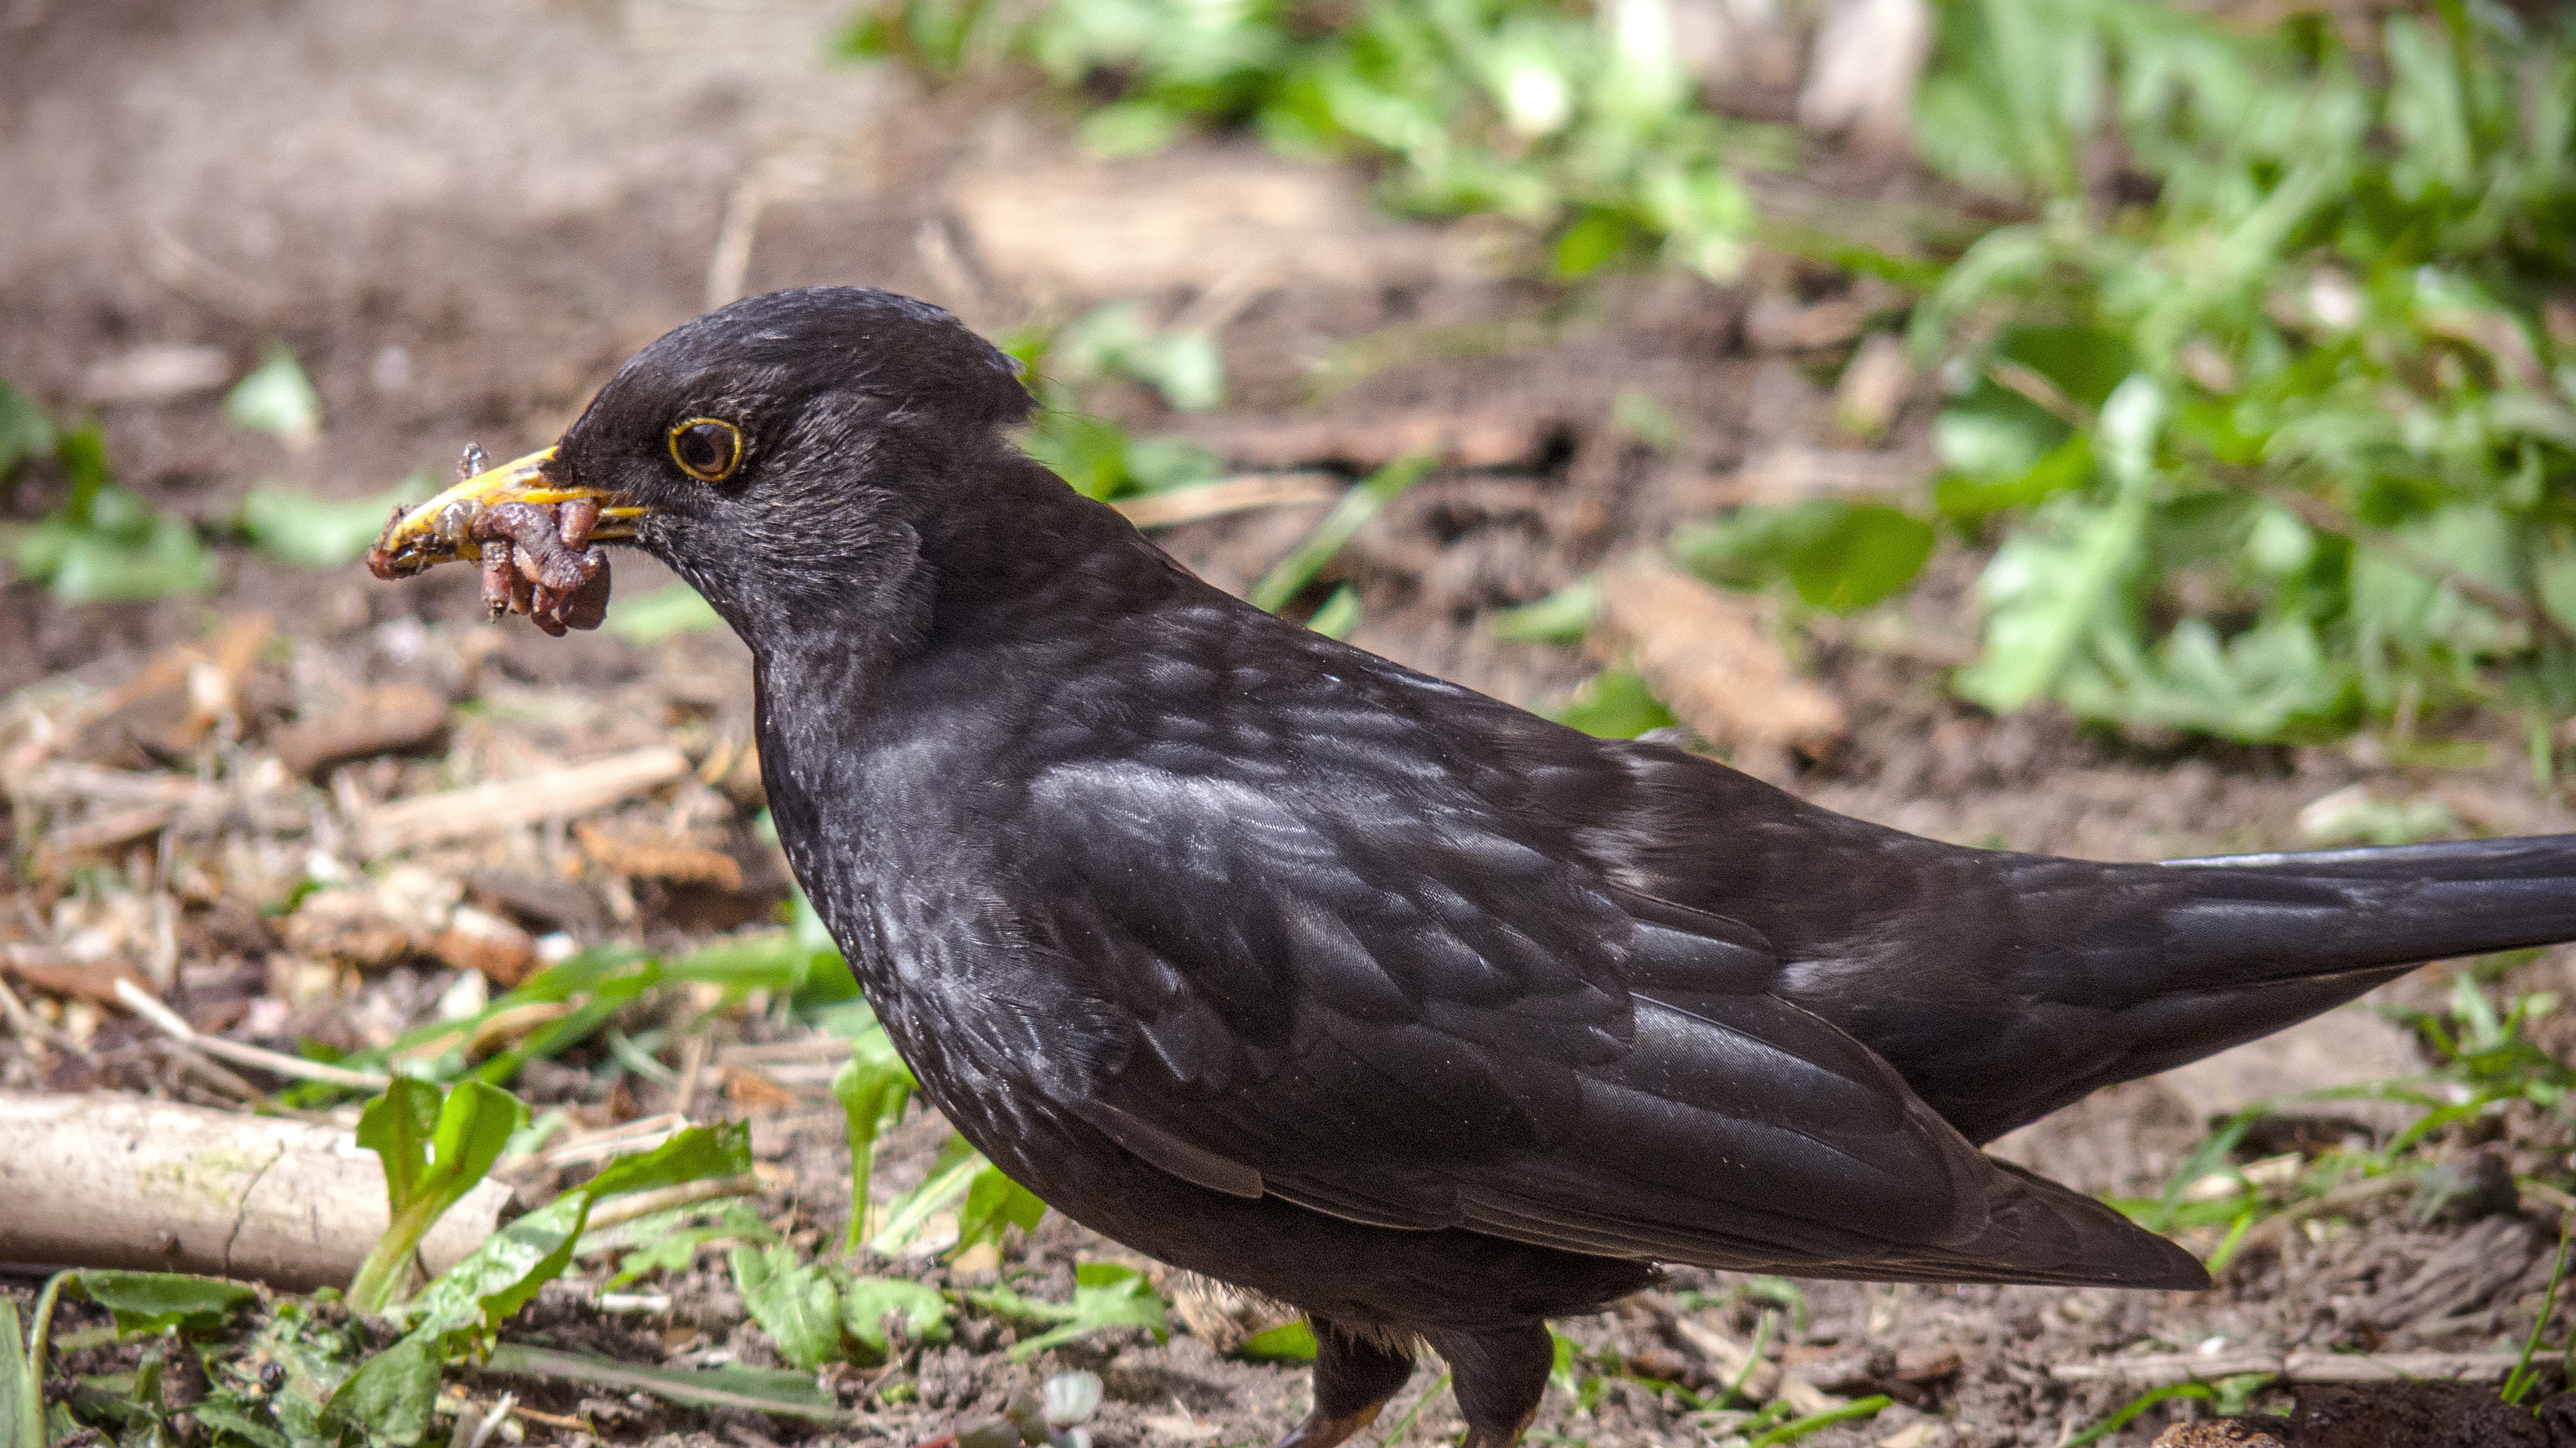
nature, bird, wing, track, animal, fly, wildlife, beak, insect, black, feather, fauna, crow, bird seed, plumage, sing, songbird, birds, vertebrate, bill, blackbird, animal world, wildlife photography, resting place, migratory birds, american crow, perching bird, emberizidae, cinclidae, stock dove, acridotheres, earthworms